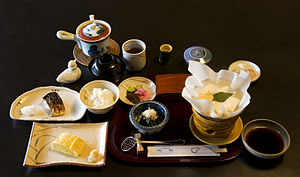
Madret
Morgenmad i Kyoto med forskellige madretter
En madret, oftest blot omtalt som en ret, er en særlig anretning af mad, der er klar til at blive spist eller serveret.